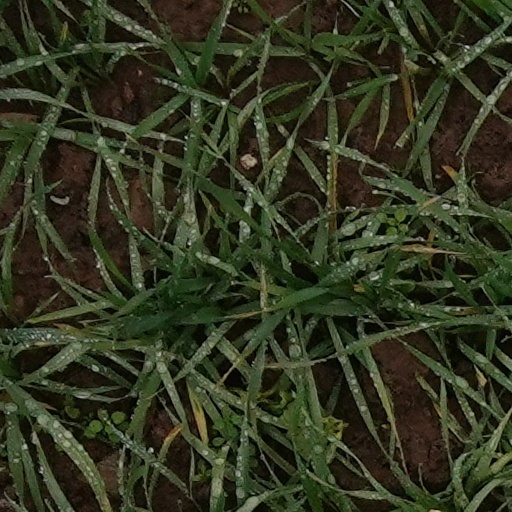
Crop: wheat